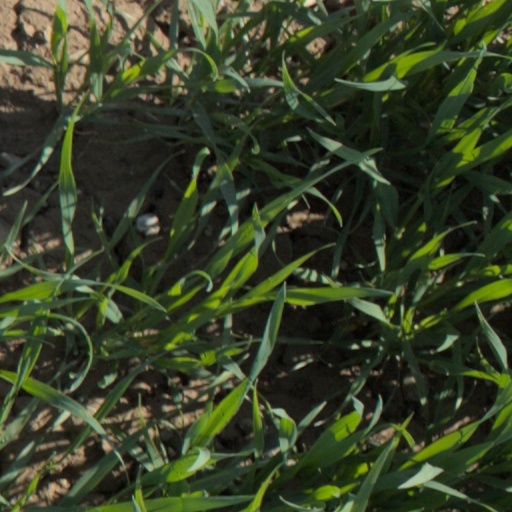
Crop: wheat